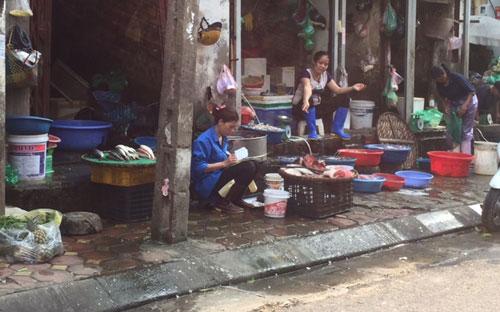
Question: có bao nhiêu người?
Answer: có ba người